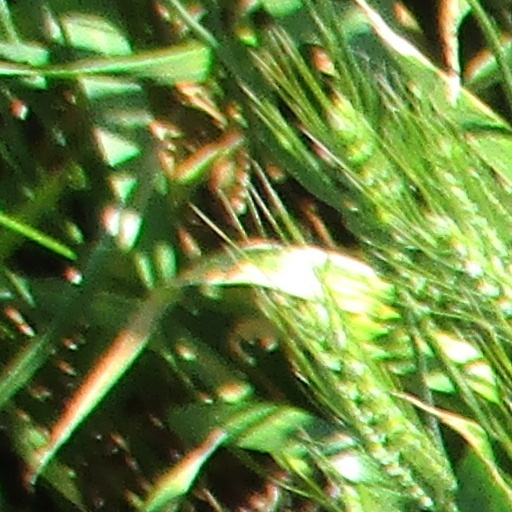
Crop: wheat